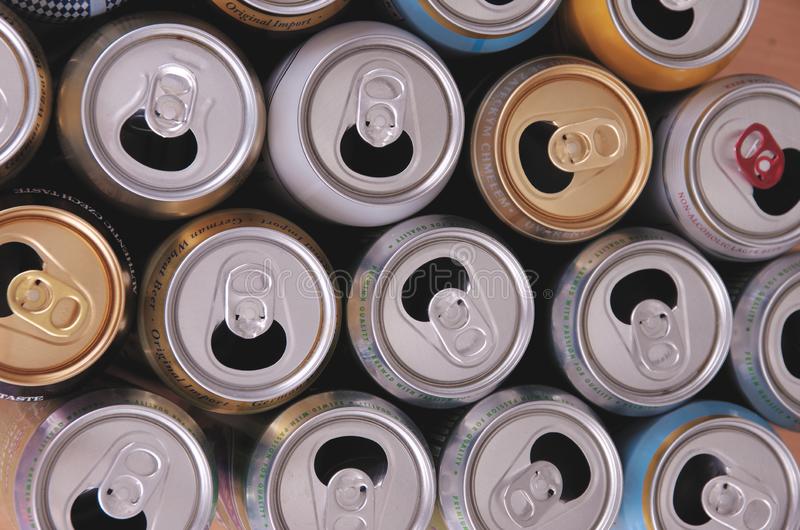
Label: metal